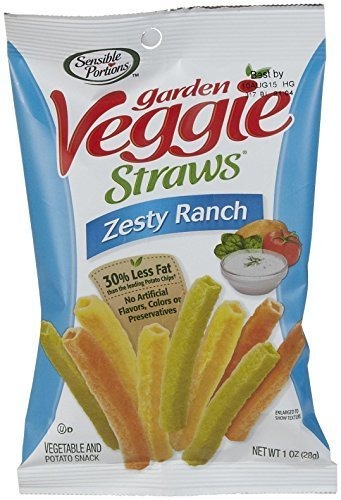
Item Name: Sensible Portions Garden Veggie Straws, Zesty Ranch, 7 oz
Bullet Point 1: 30% less fat than the leading potato chip
Bullet Point 2: No trans fats or artificial flavors, colors or preservatives
Bullet Point 3: Made with non-GMO ingredients
Bullet Point 4: 38 straws per serving
Bullet Point 5: Kosher certified
Value: 7.0
Unit: Ounce

Price: 2.88